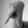
ASL letter: Q